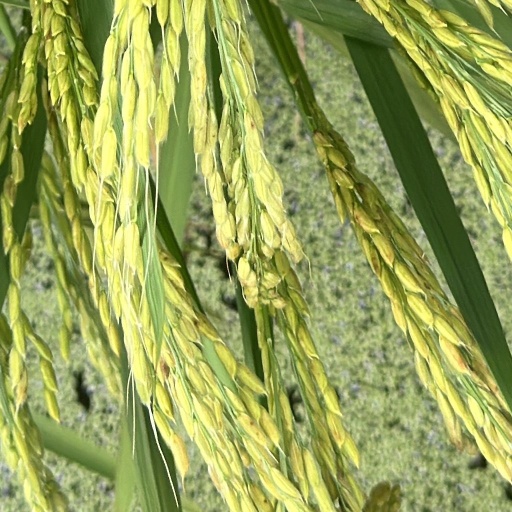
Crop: rice